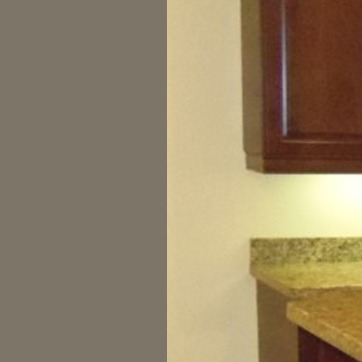
Material: painted